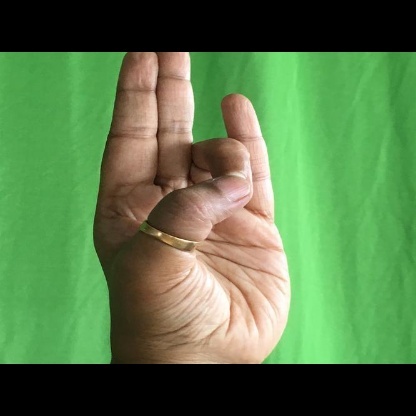
Mudra: Mayura